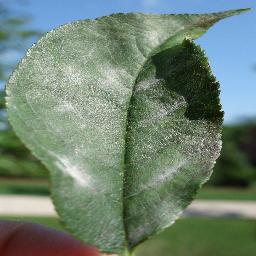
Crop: cherry
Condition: (including_sour)_powdery_mildew